Vestergade 15

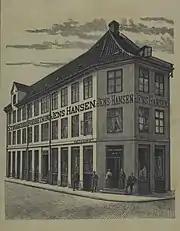
Jens Hansen's property.

When house numbering by street was introduced in 1859 as an alternative to the old cadastral numbers, No. 46 was listed as Bestergade 15/Kattesundet 2. At the time of the 1860 census, the property was again home to three households. Jens Hansen, an ironmonger, resided in the building with his wife Rosalia Bertoline Hansen and their two children (aged four and six). Hans Hammer Schløer, a retail clerk, resided in the building with his wife Anna Christine Margrethe Schløer and their two daughters (aged 11 and 12). Ernst David Jørgensen, a workman, resided in the building with his wife Cucilie Dorthea. Christen Peter Georg Borregaard, a jurist, resided in the building with three unmarried daughters (aged 30 to 37) and one maid.